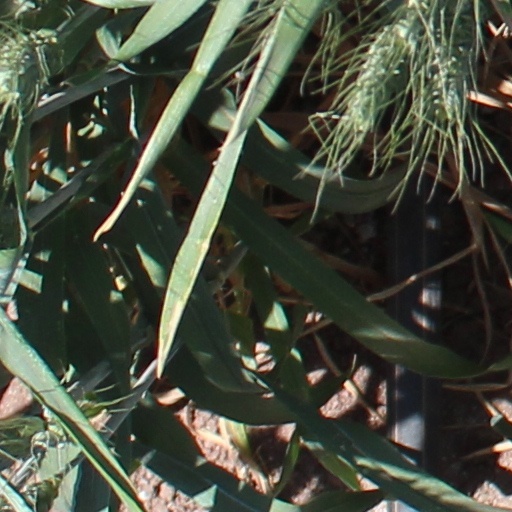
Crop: wheat